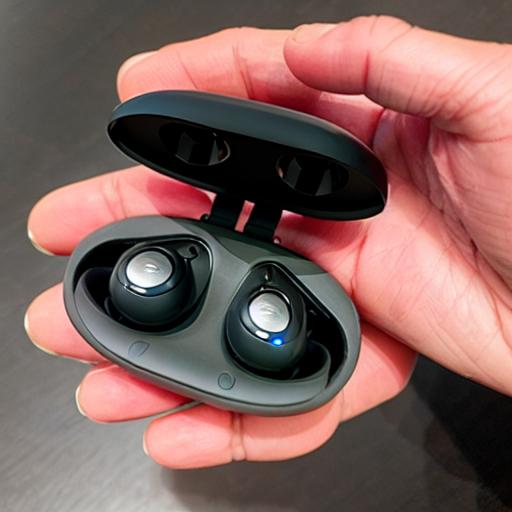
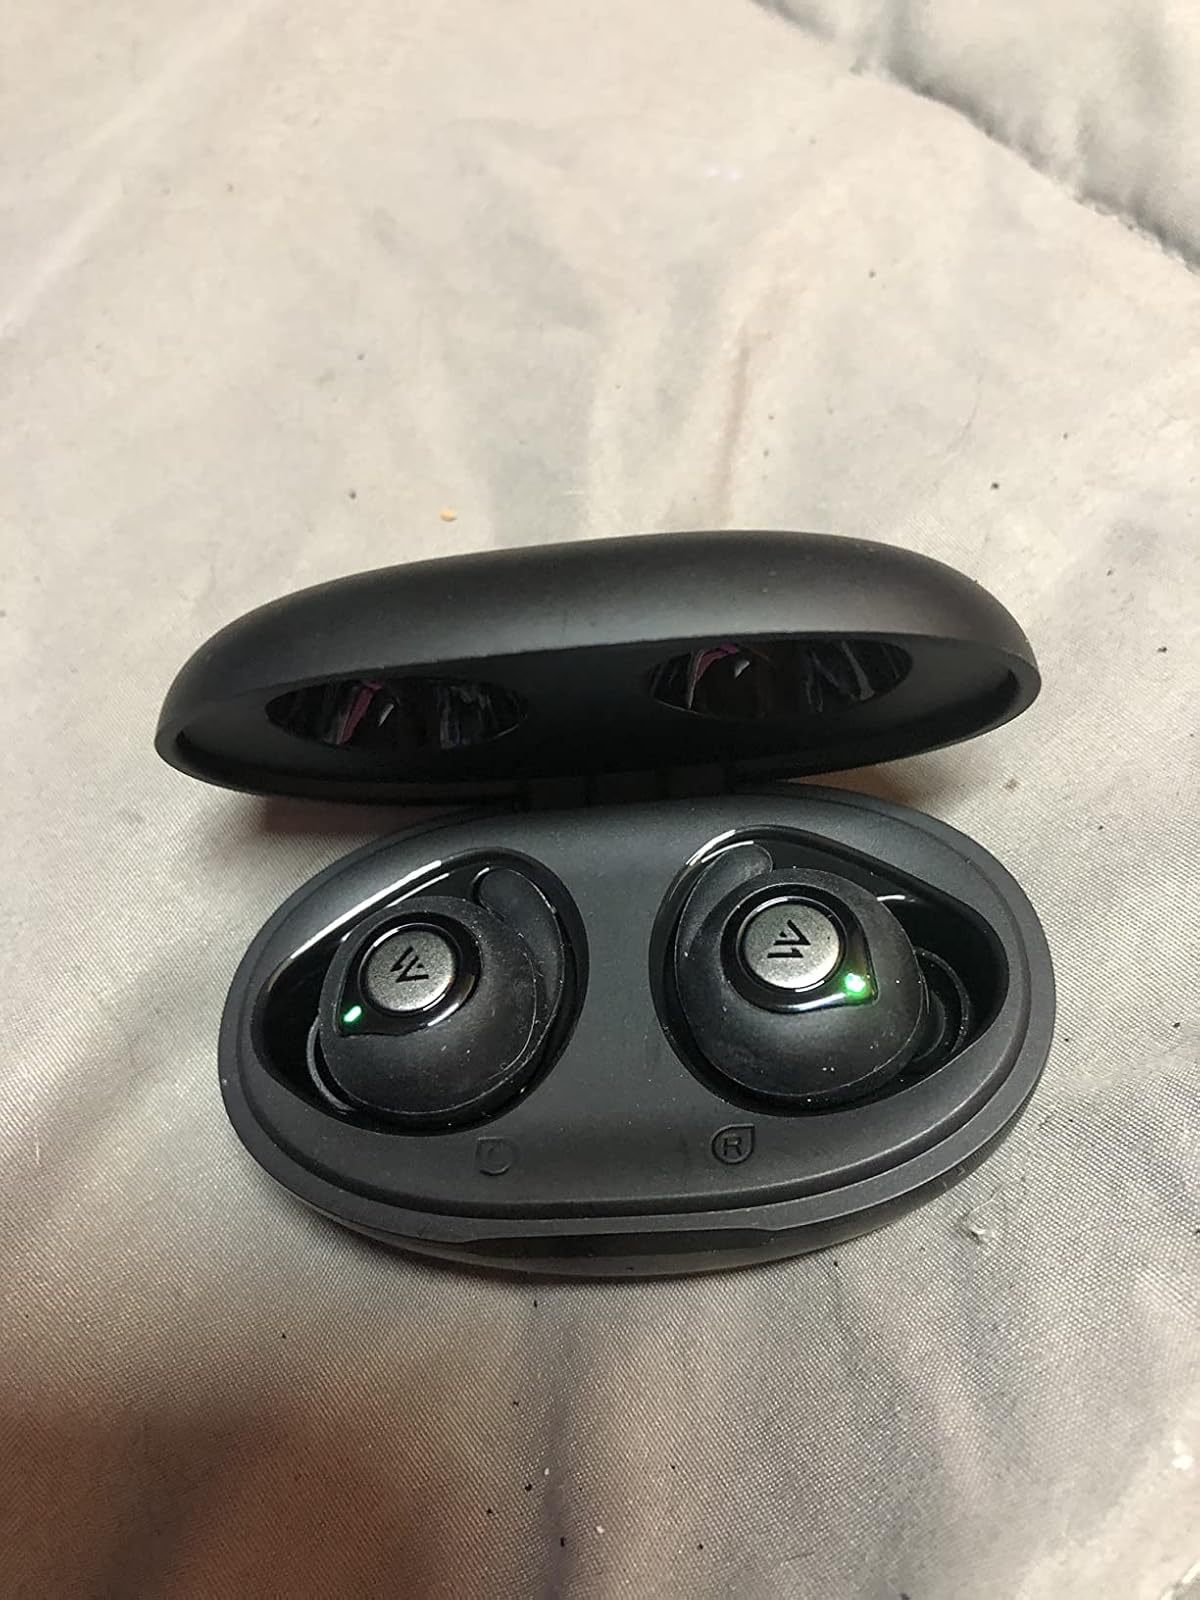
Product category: earbuds
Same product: no